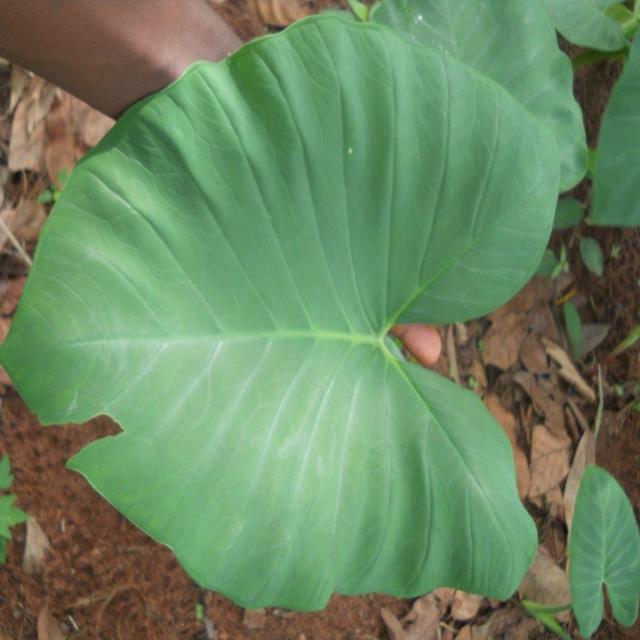
Label: Healthy